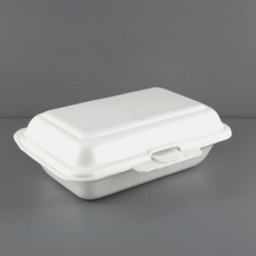
Label: paper